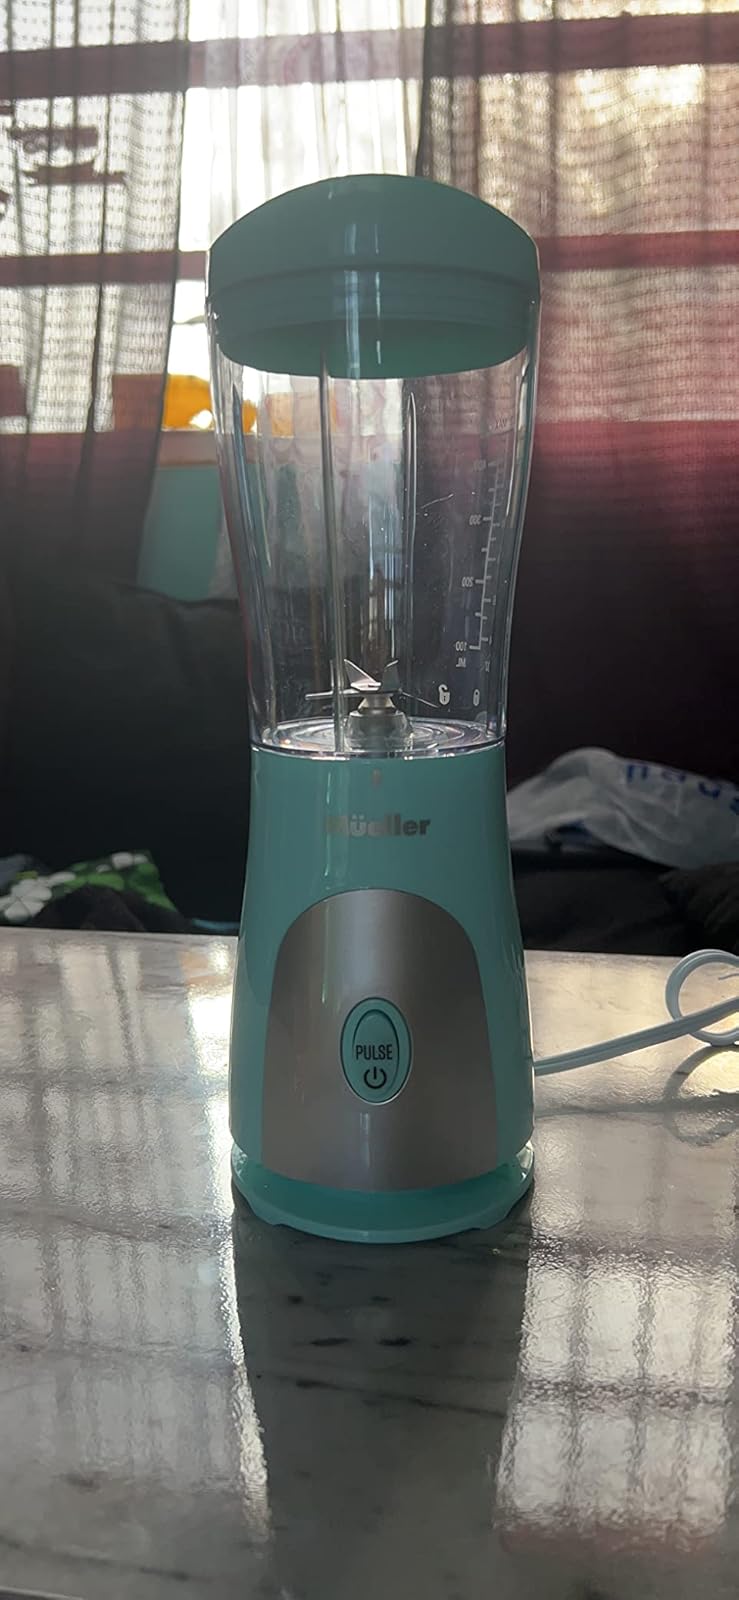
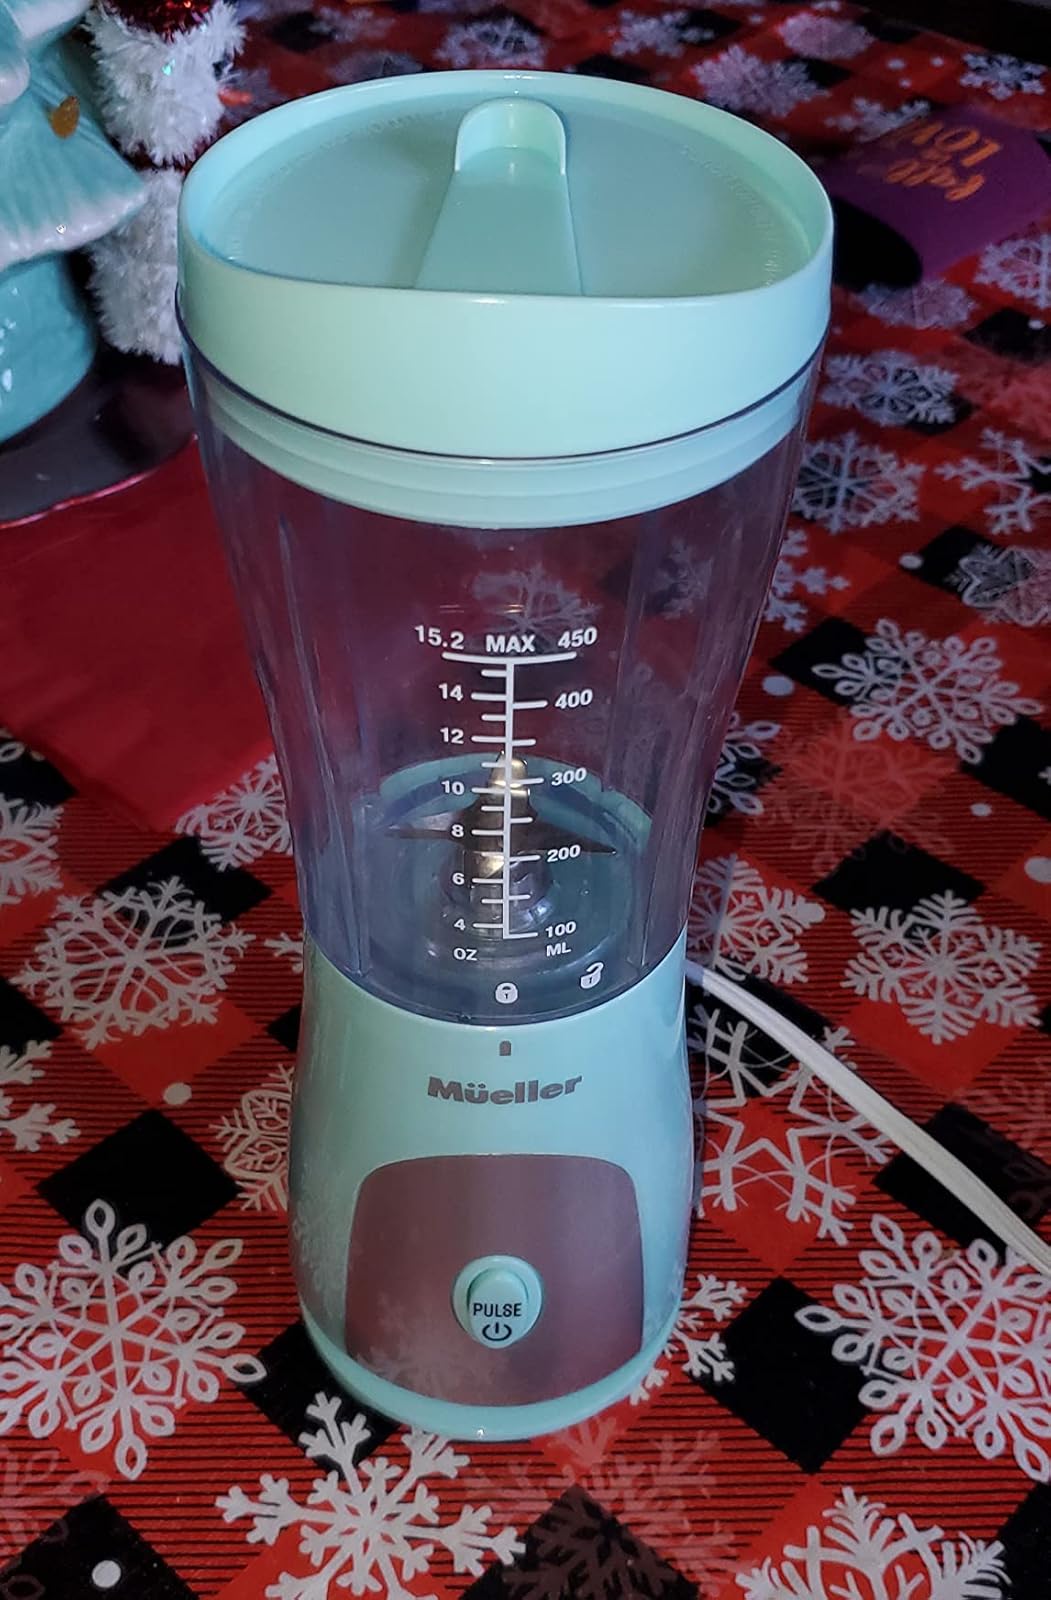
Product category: items_blender
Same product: yes